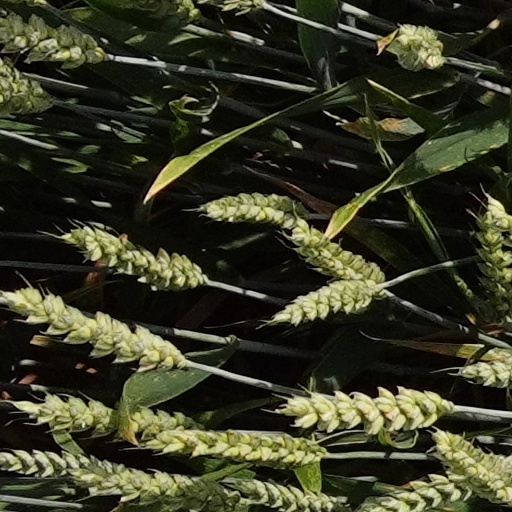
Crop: wheat